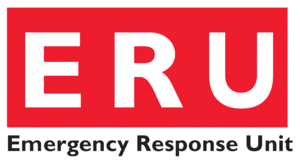
Emergency Response Unit, abrégé en ERU, sont des équipes créées par la fédération internationale des Sociétés de la Croix-Rouge et du Croissant-Rouge.